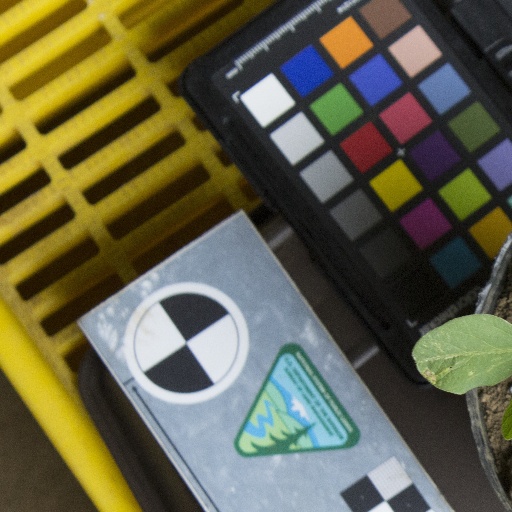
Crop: soybean